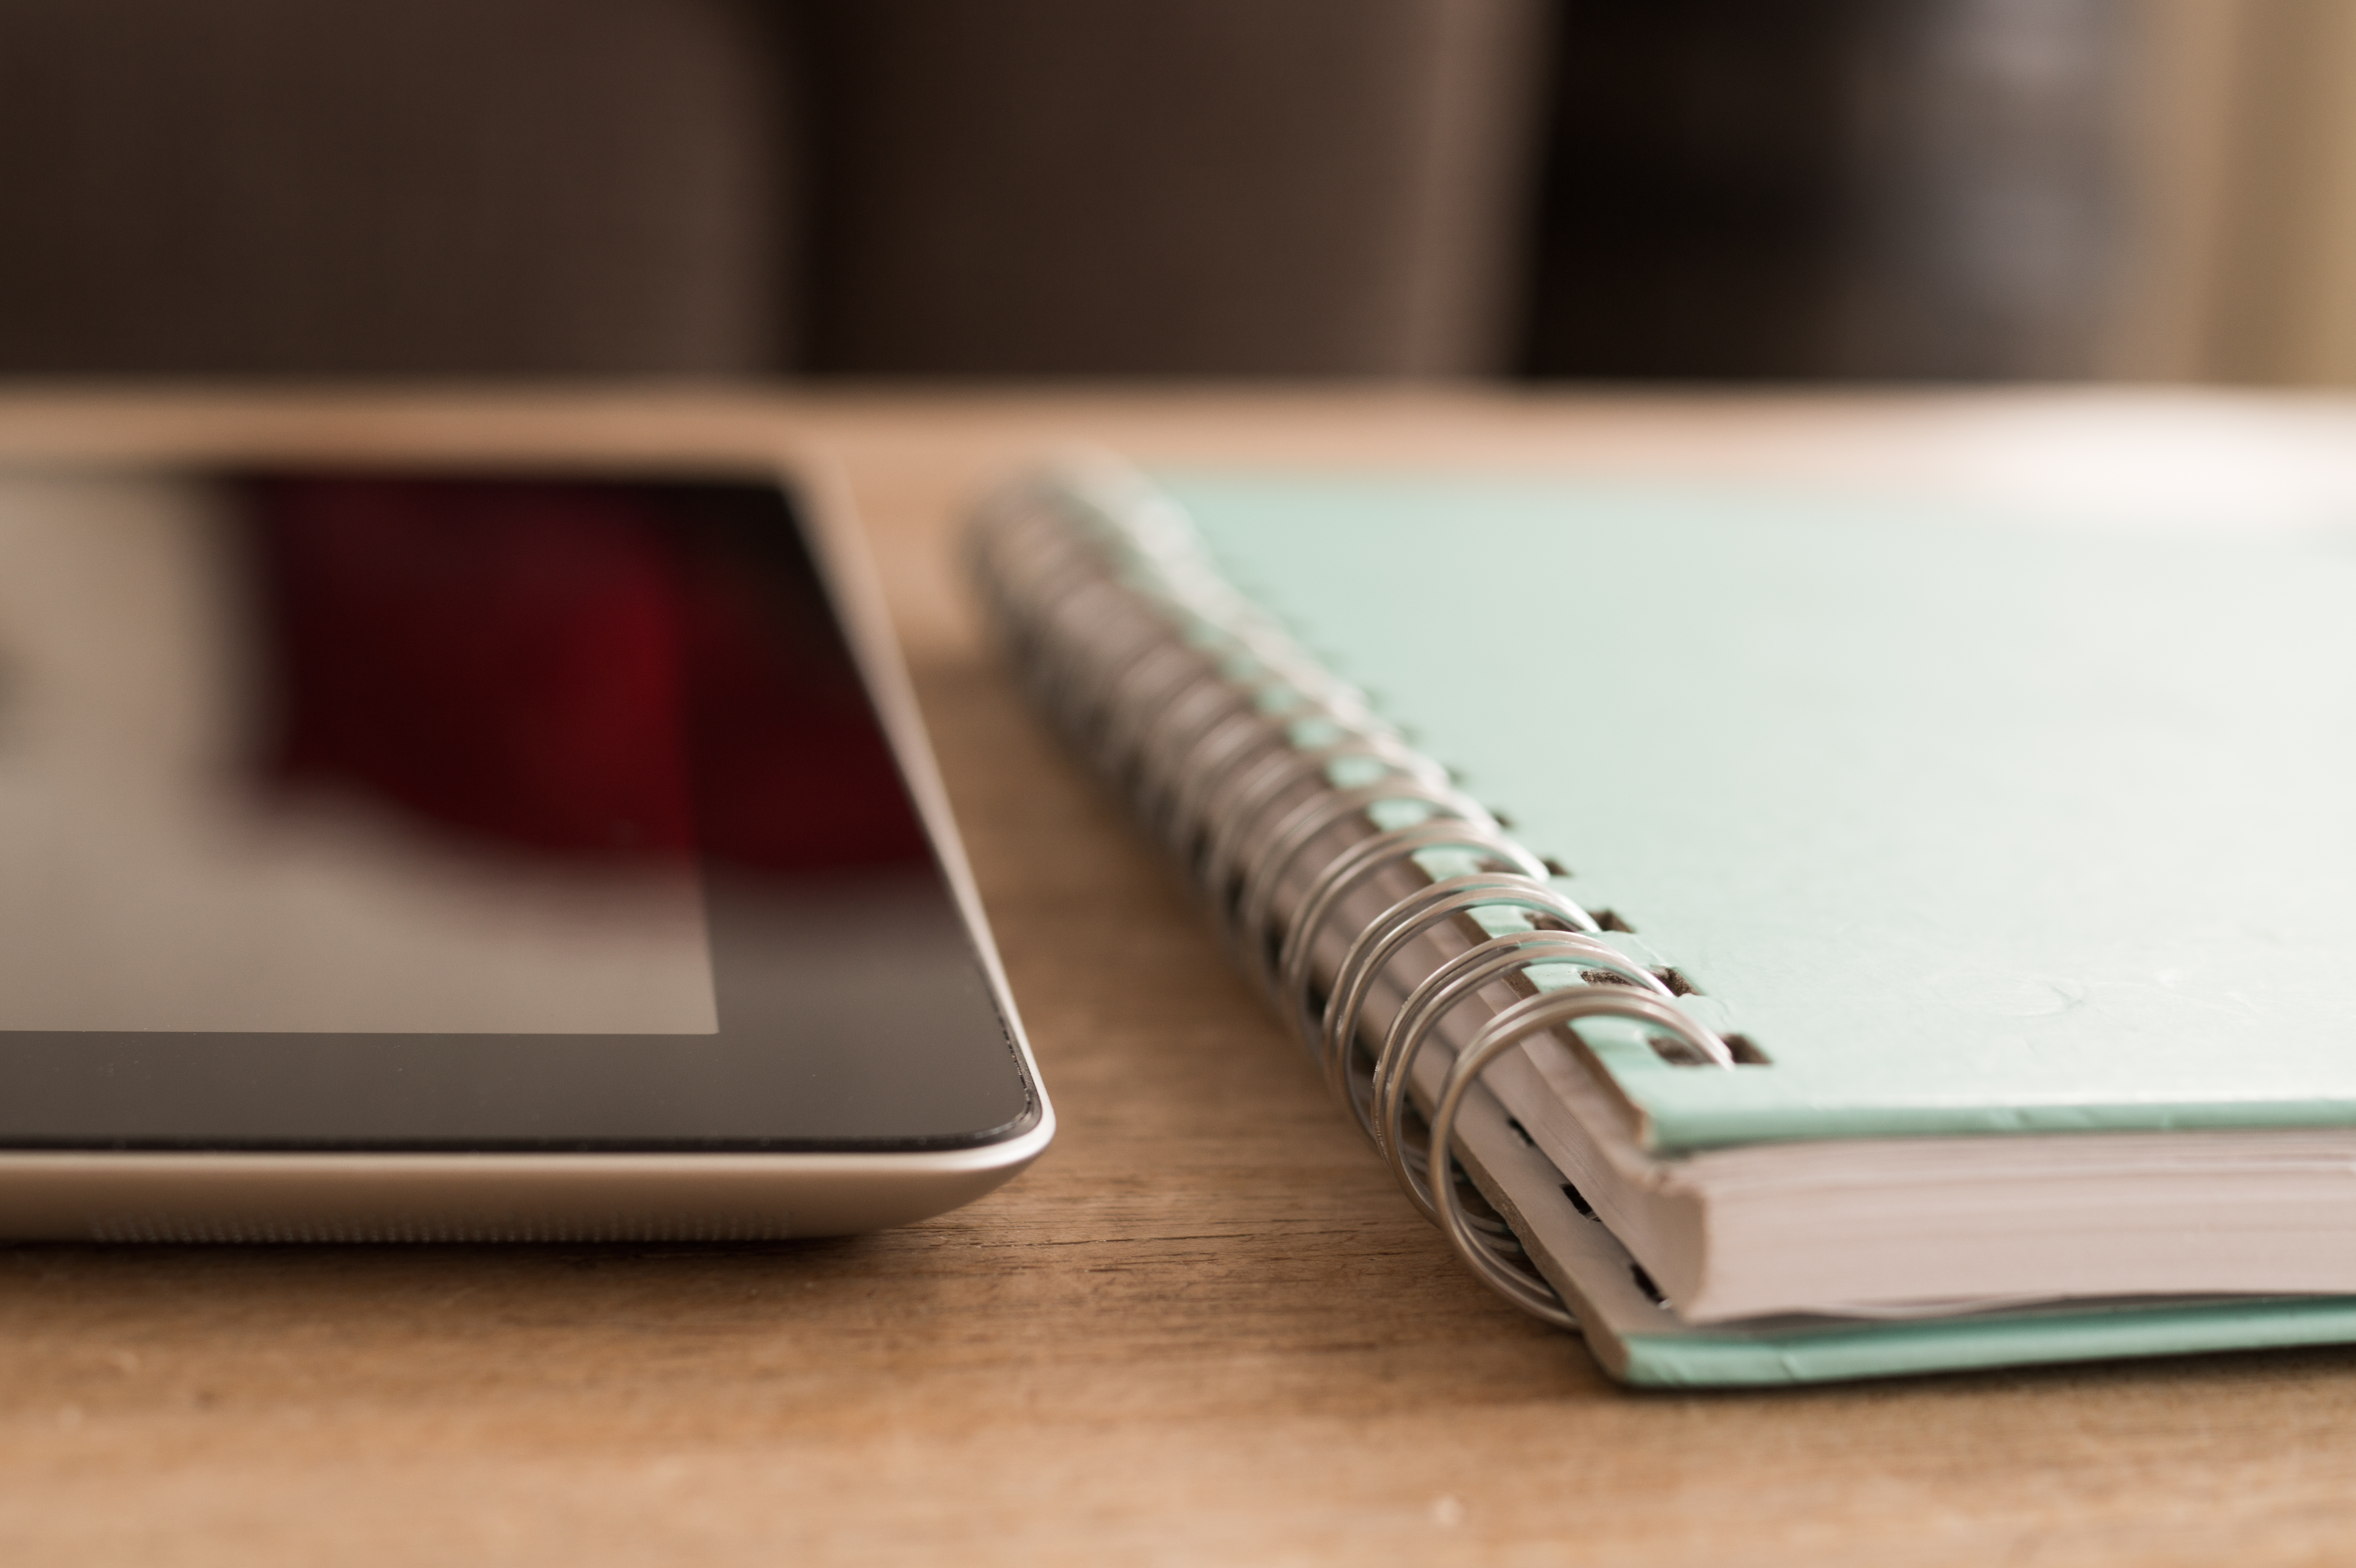
desk, notebook, writing, ipad, tablet, color, office, gadget, close up, brand, design, document, notes